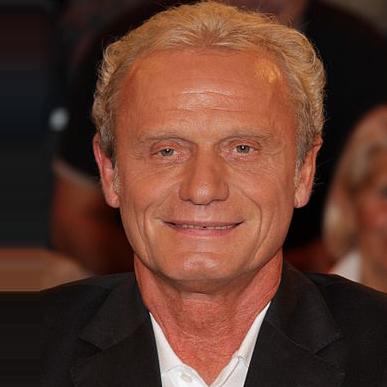
Age: 56